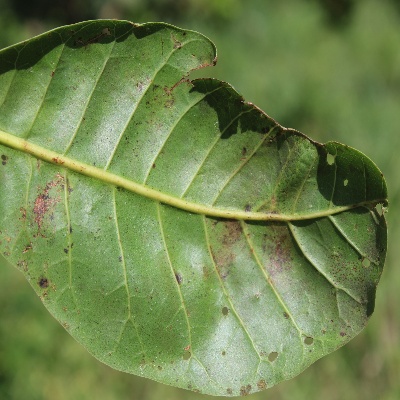
Crop: Cashew
Condition: anthracnose